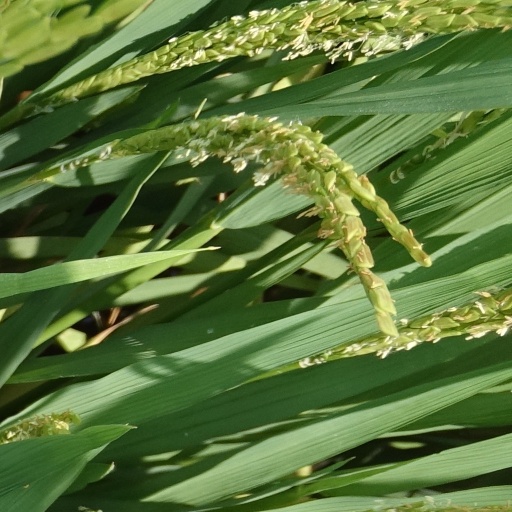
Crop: rice